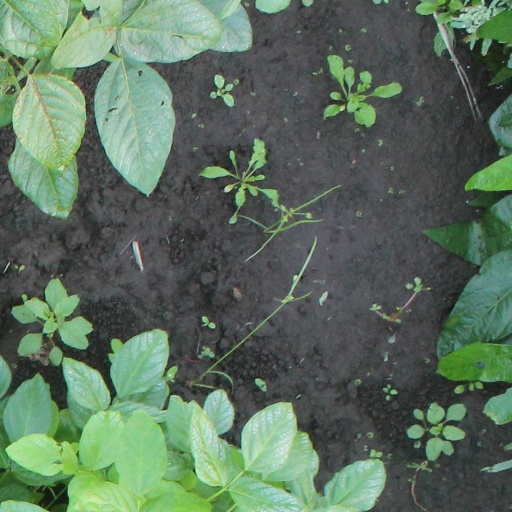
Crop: soybean